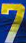
Number: 7